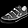
Label: Sneaker